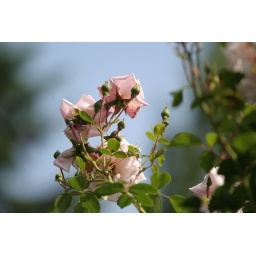
roses against the sky